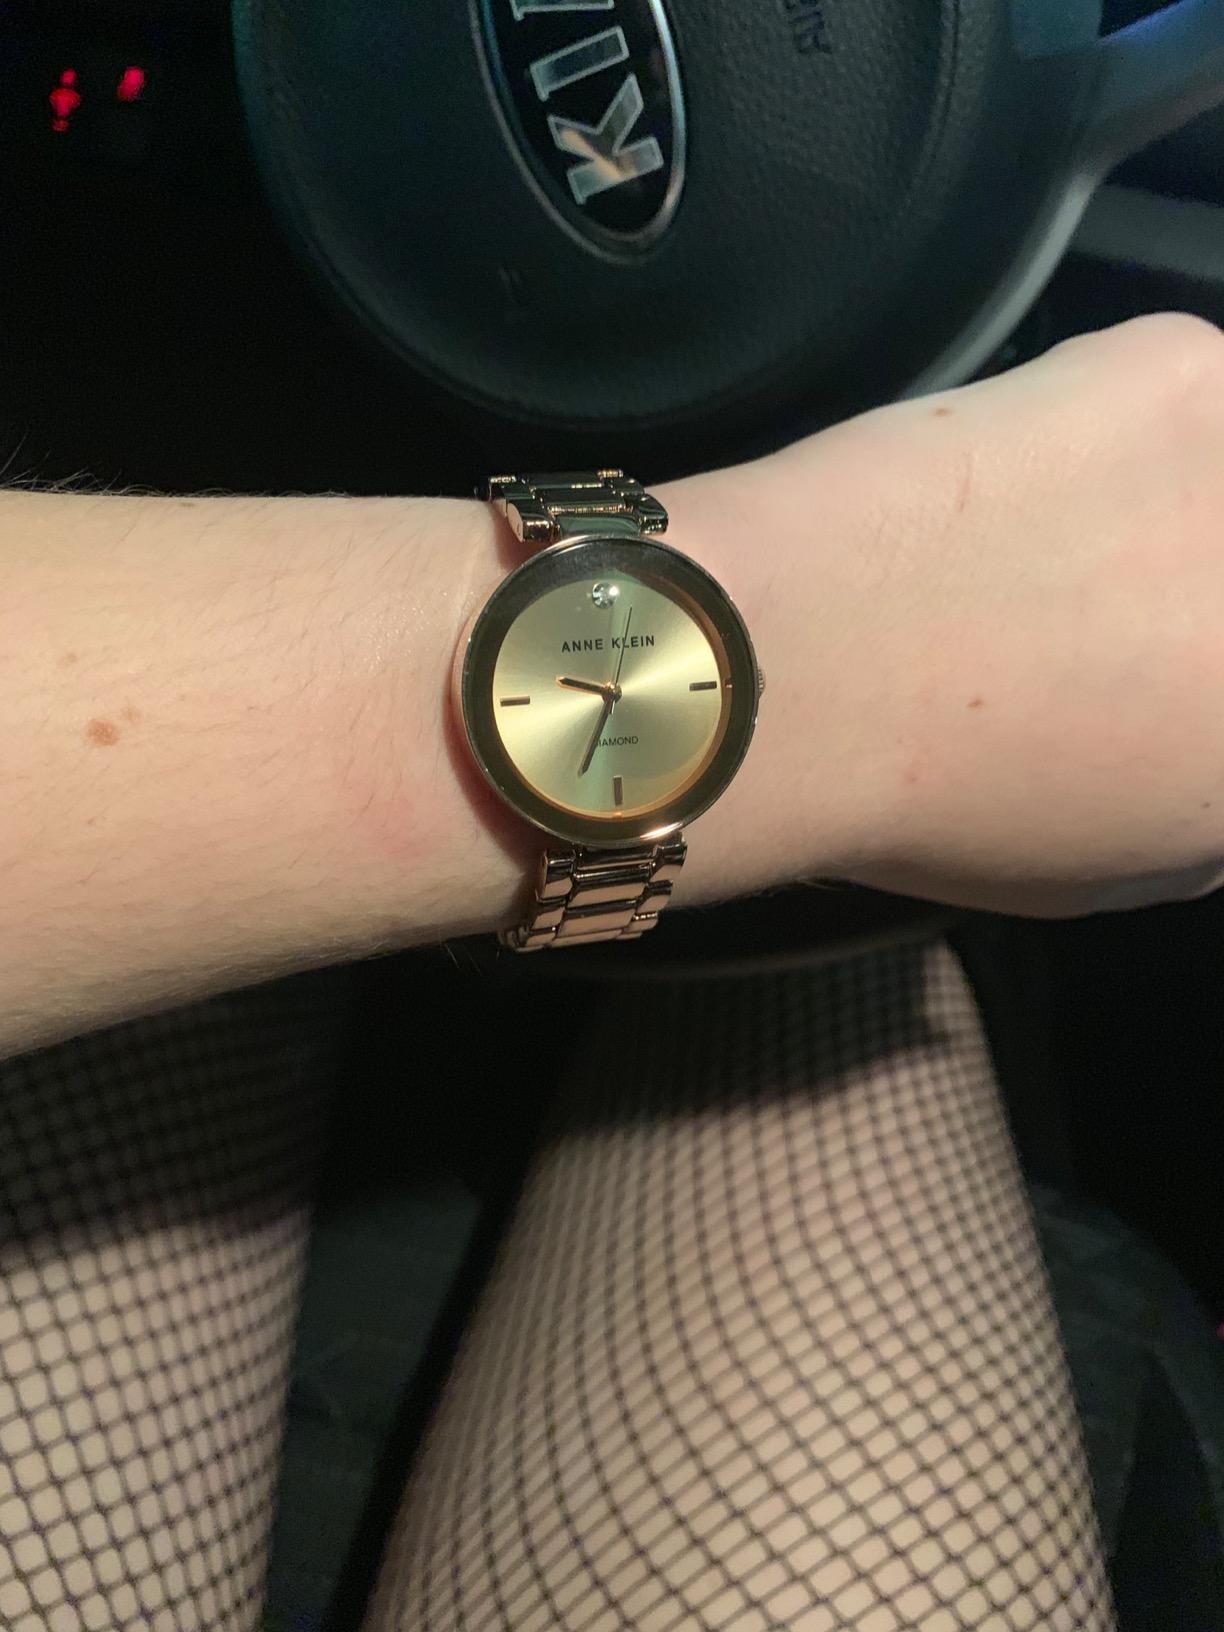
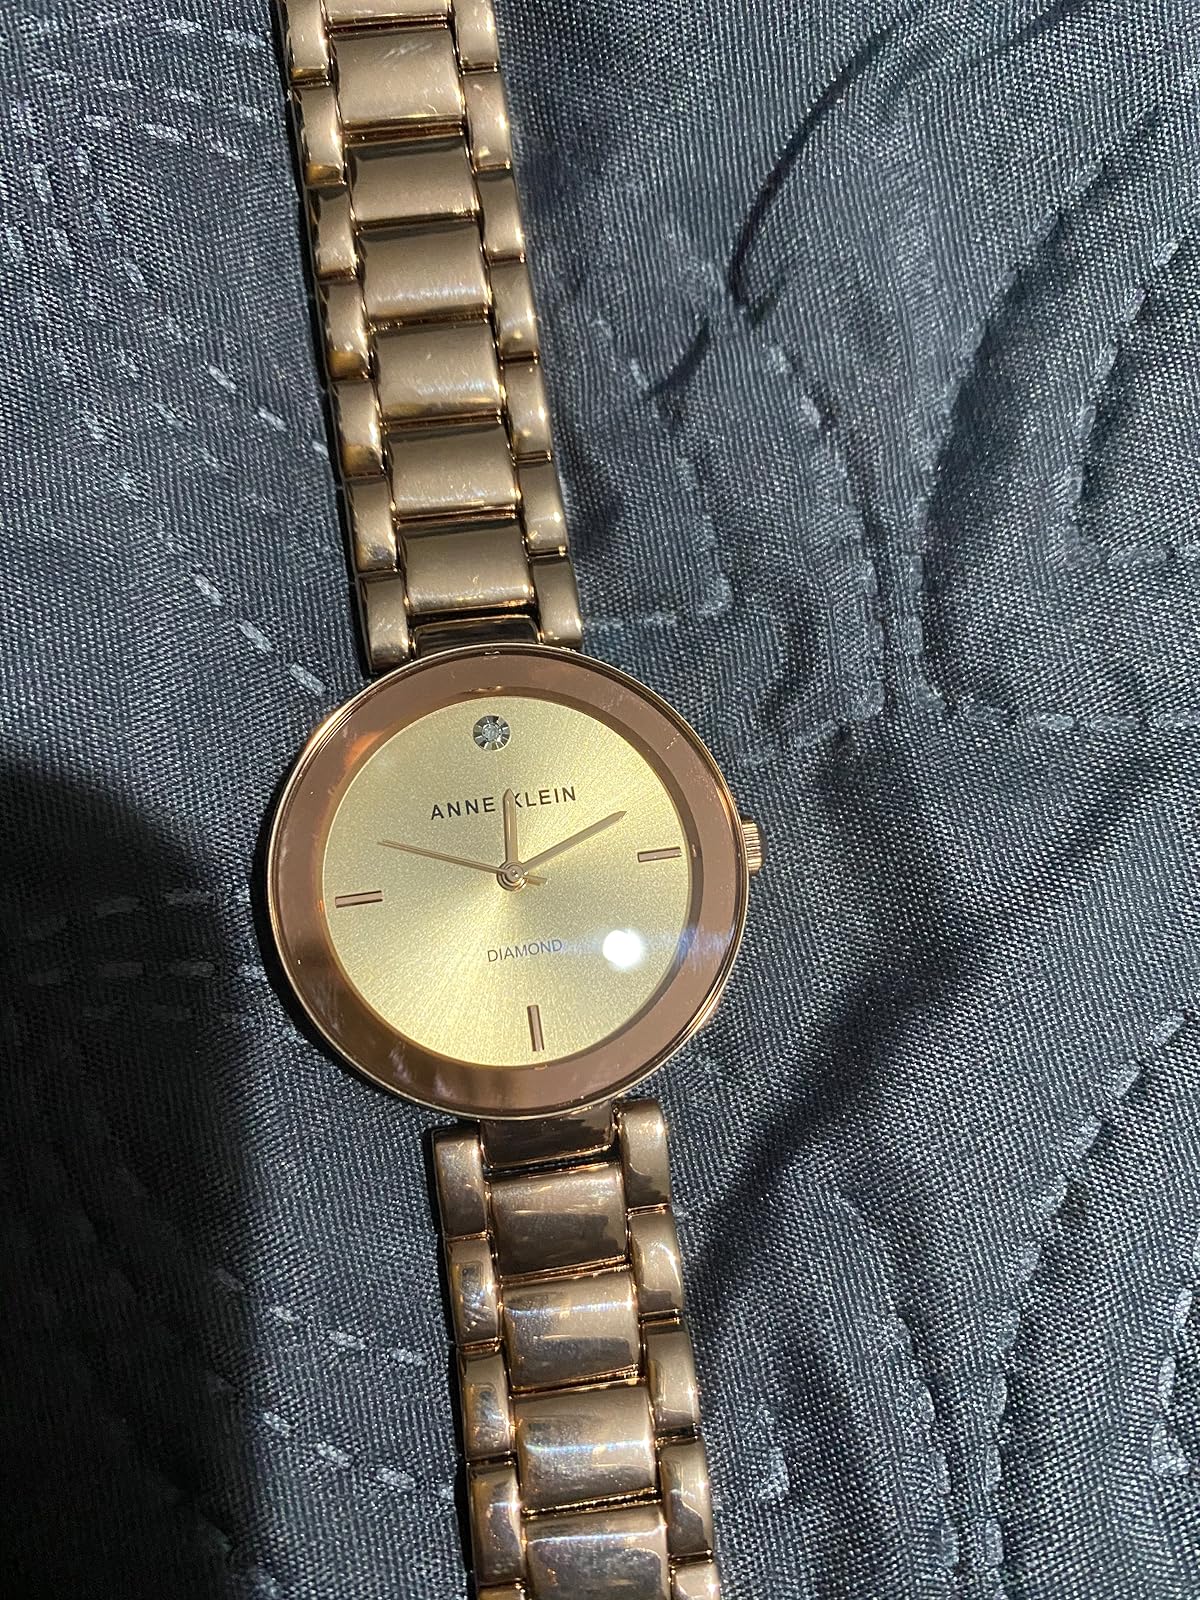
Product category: accessories_watch
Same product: yes